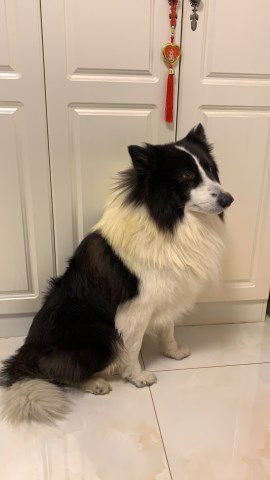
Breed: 2594-n000109-Border_collie